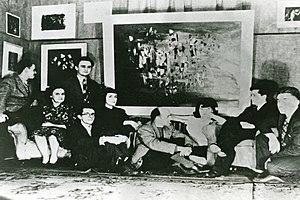
Exposition des Automatistes, 1947 Claude Gauvreau, Julienne Gauvreau, Pierre Gauvreau, Marcel Barbeau, Madeleine Arbour, Paul-Émile Borduas, Madeleine Lalonde, Bruno Cormier et Jean-Paul Mousseau.
Les Automatistes est un groupe d'artistes du Québec, réunis autour de Paul-Émile Borduas, professeur à l'École du Meuble de Montréal, au cours des années 1940.